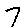
Label: 7